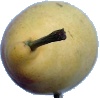
Label: Pear 2